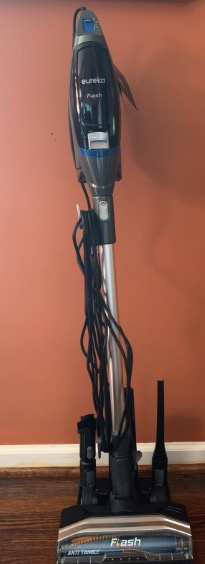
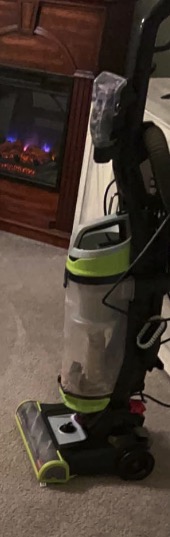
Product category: items_vacuum
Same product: no